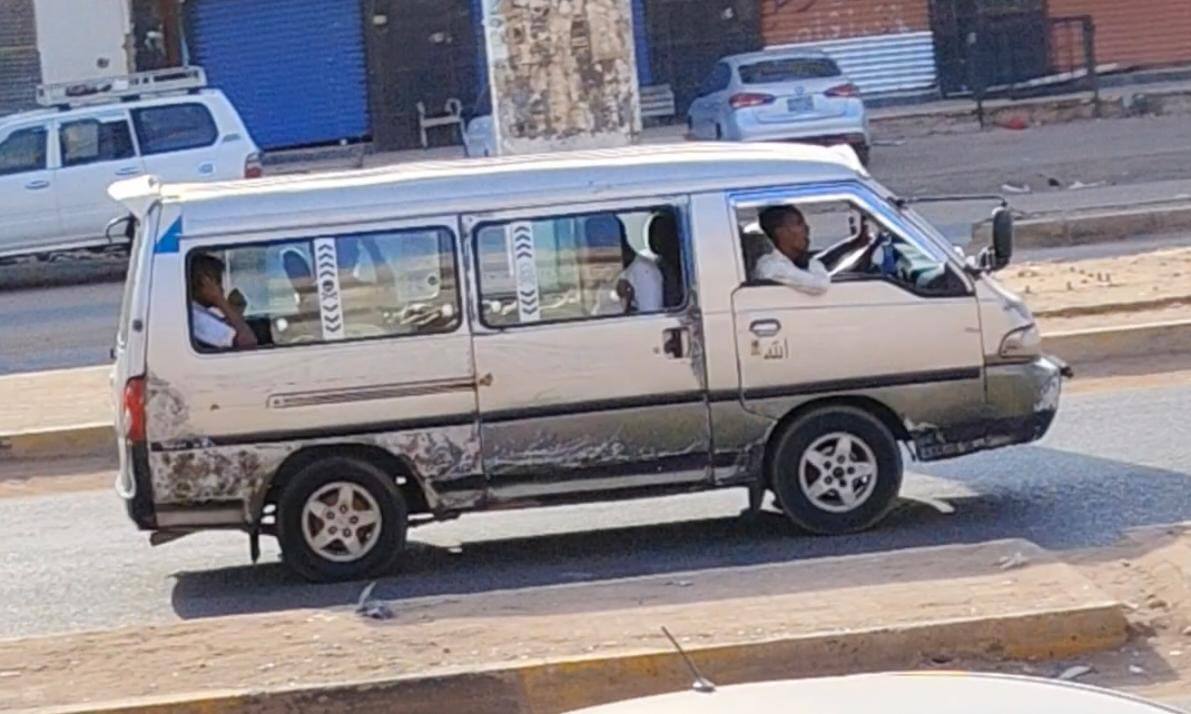
الوصف بالفصحى: حافلة نقل صغيرة
الوصف بالعامية السودانية: هايس
التصنيف: Transportation